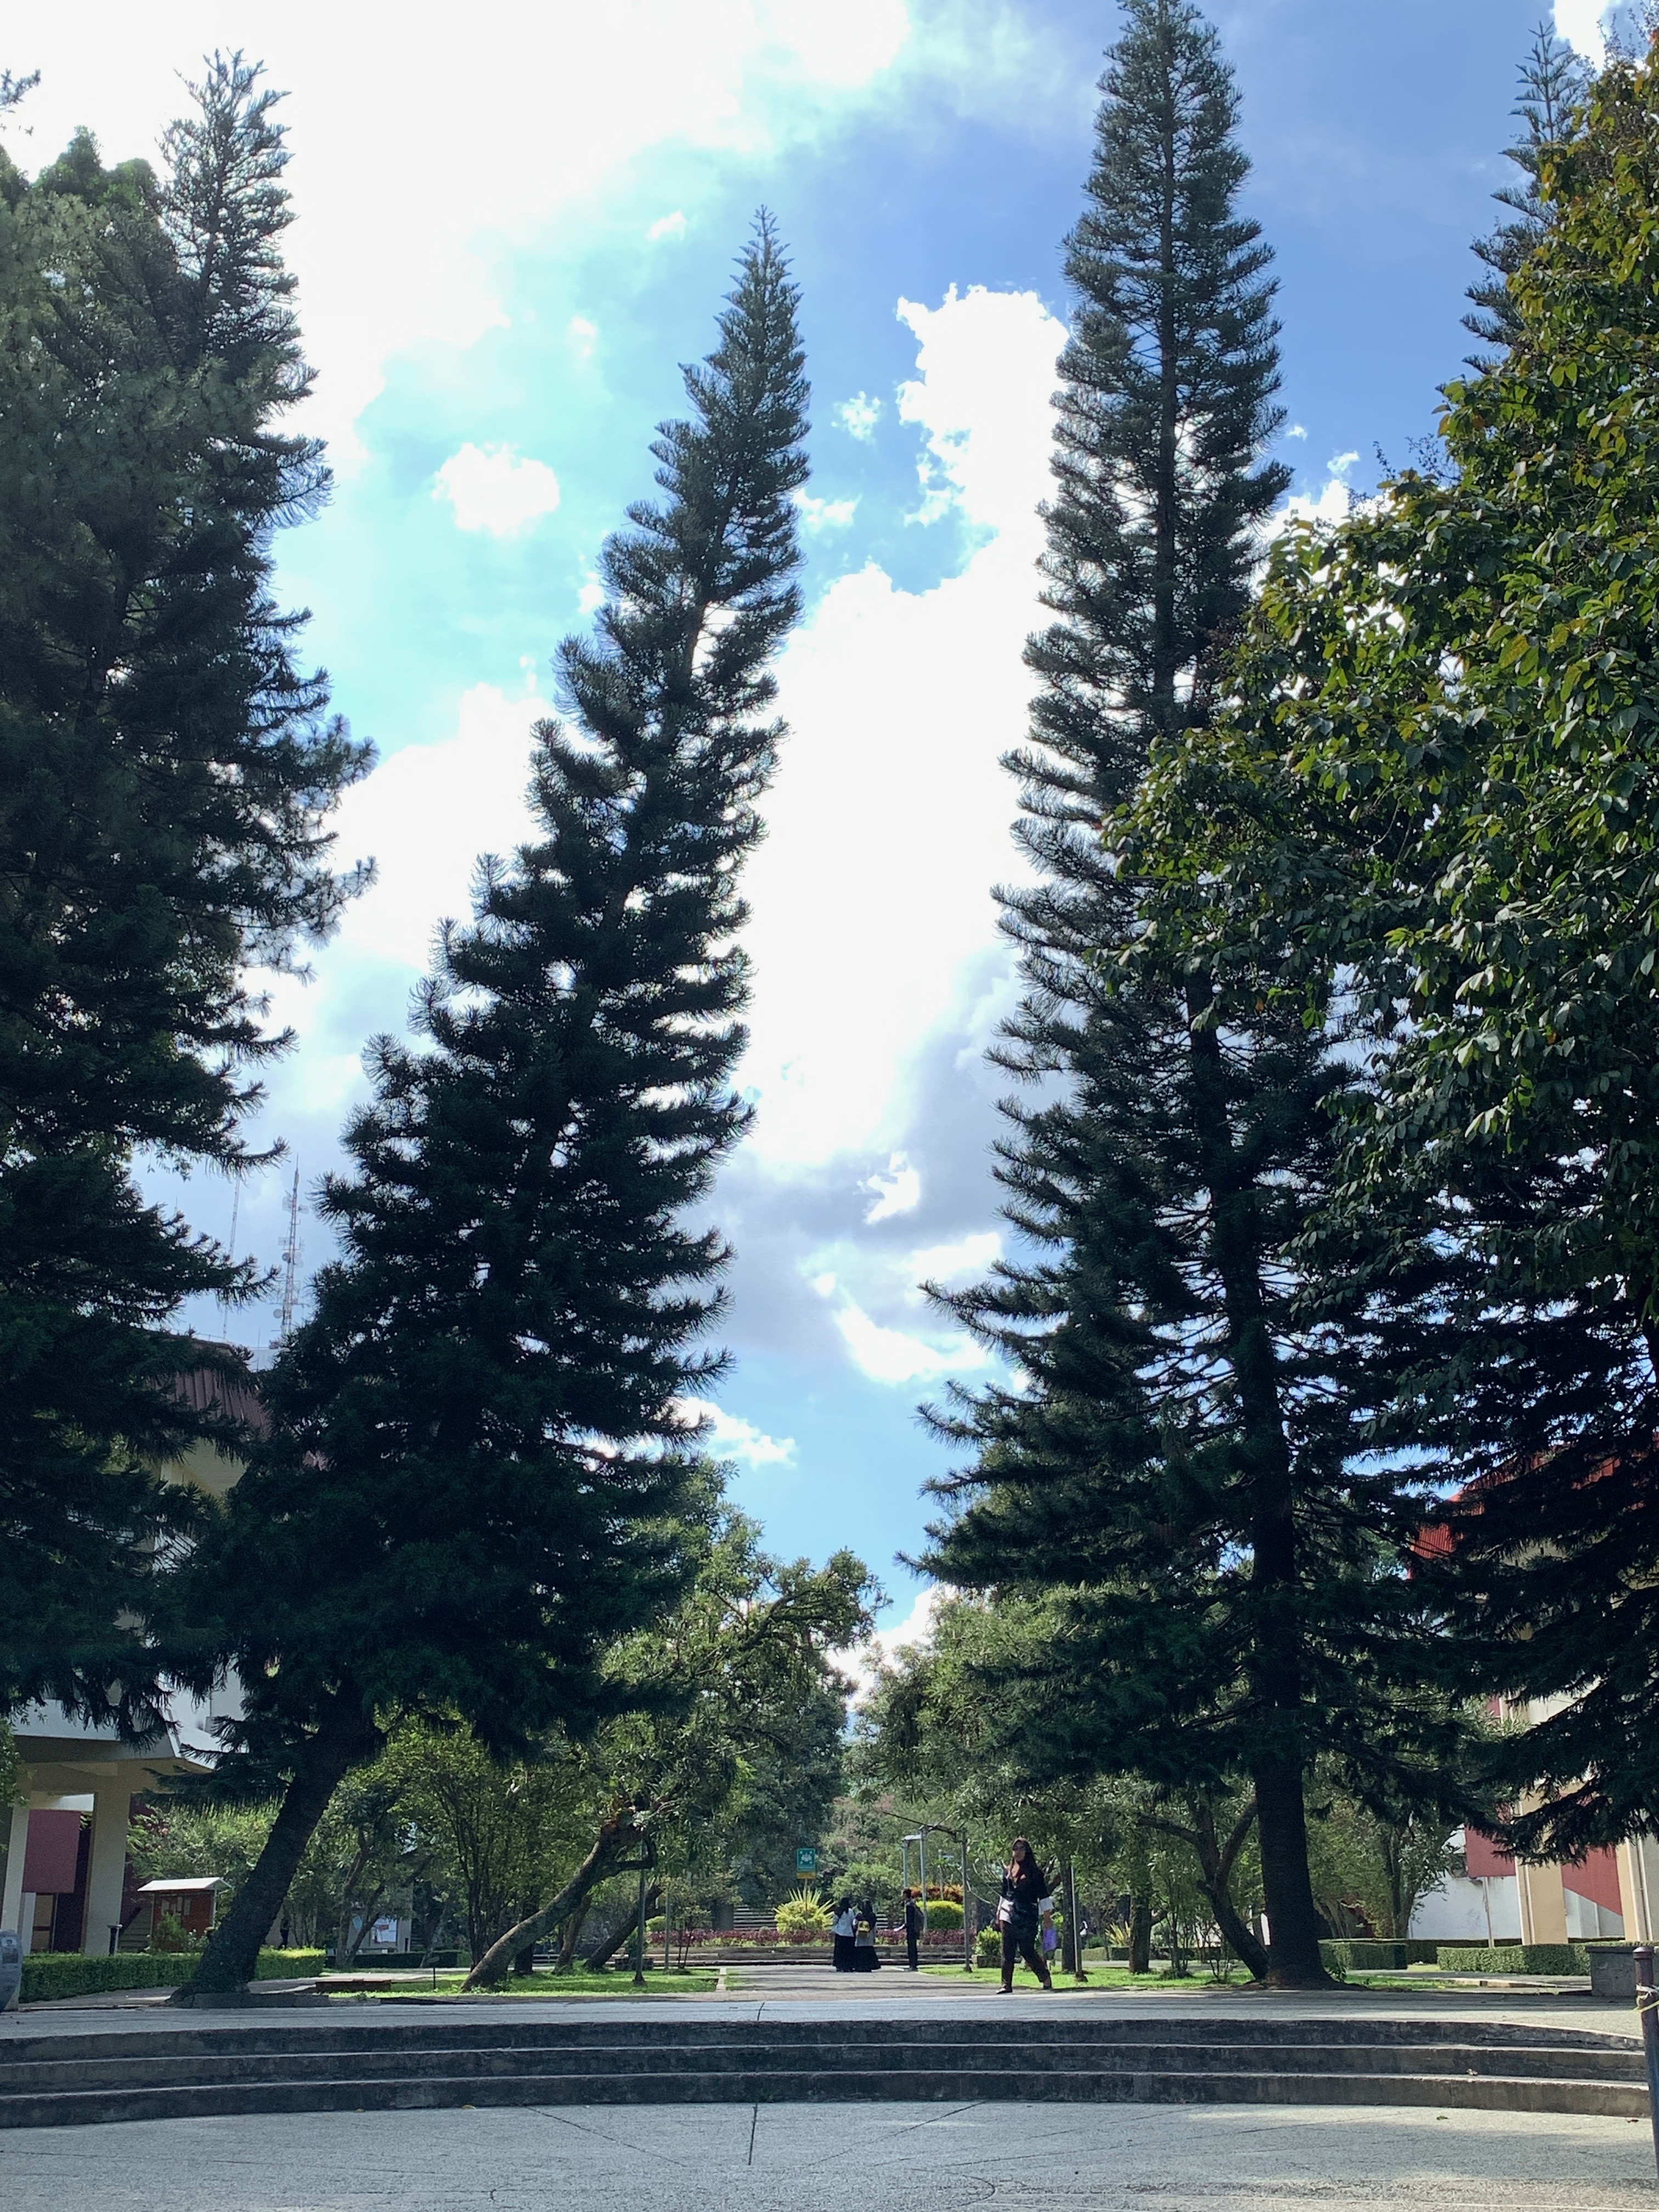
trees, tree, sky, woody plant, lodgepole pine, evergreen, plant, white pine, Bigtree, biome, spruce, balsam fir, conifer, pine family, sugar pine, pine, oregon pine, American larch, fir, red pine, road, forest, cypress family, cloud, temperate coniferous forest, redwood, thoroughfare, national park, vacation, road trip